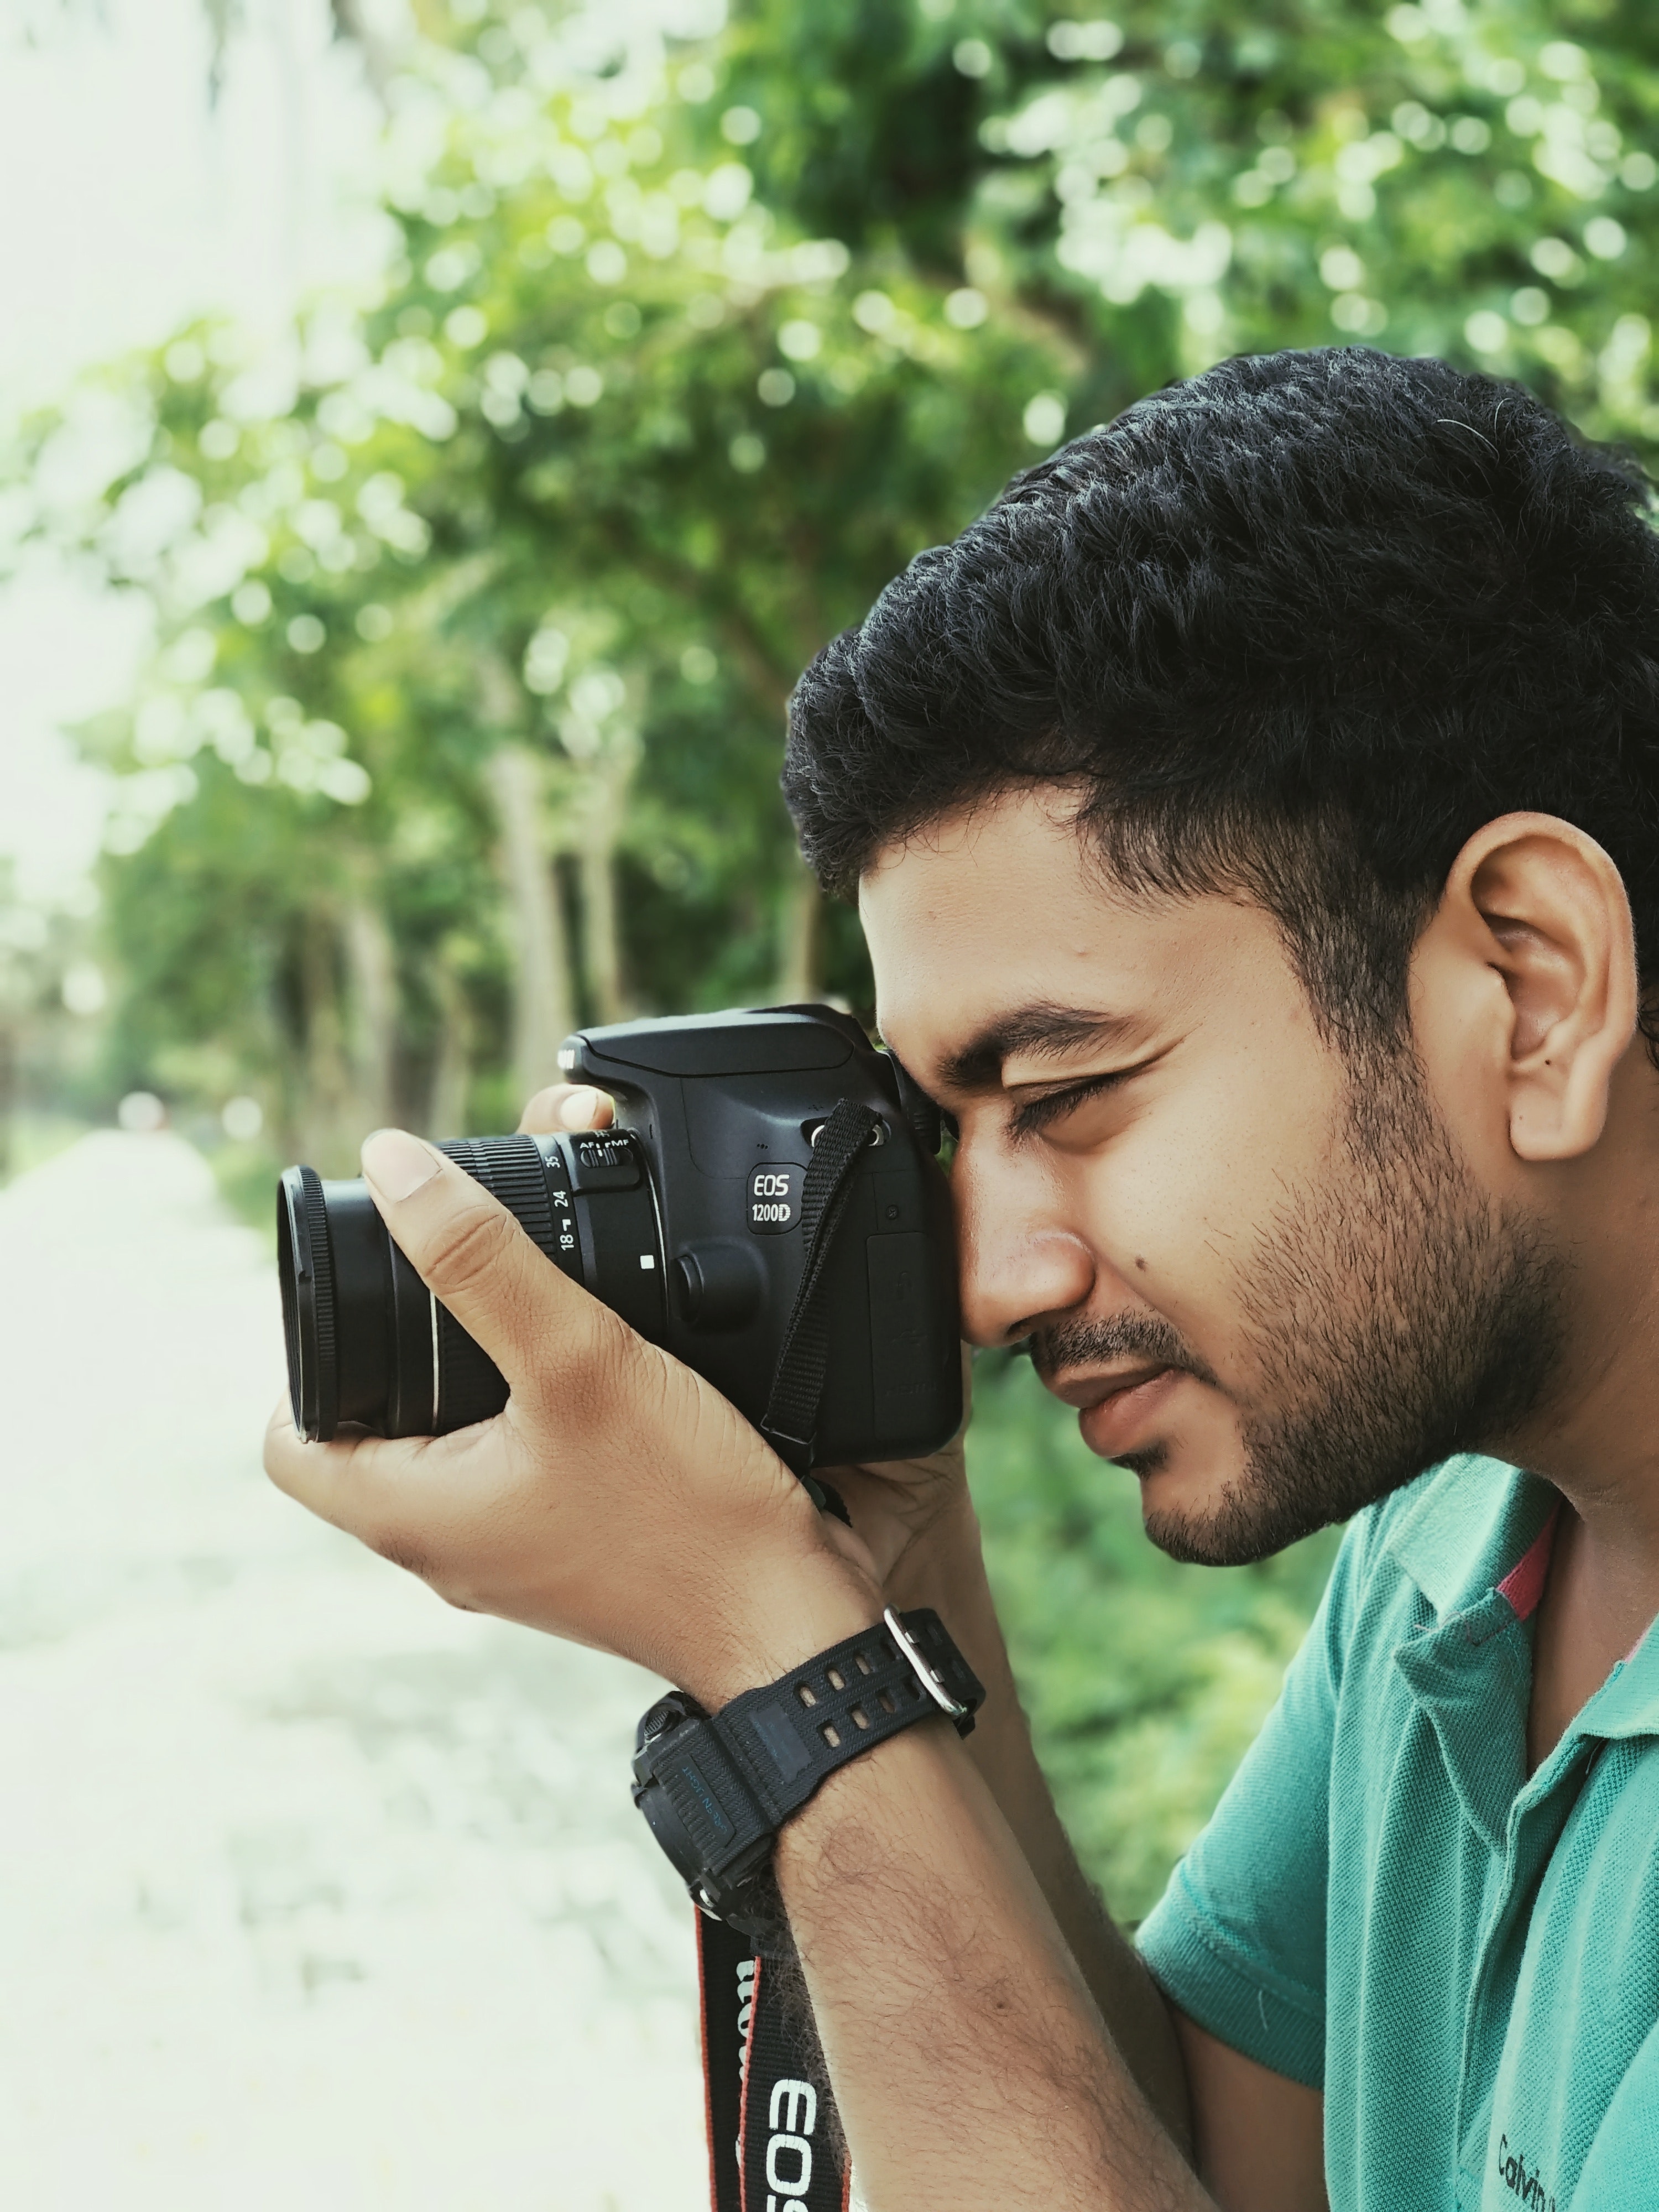
hair, photograph, photographer, camera, photography, cameras optics, hairstyle, facial hair, digital camera, beard, reflex camera, single lens reflex camera, cool, digital slr, selfie, camera operator, camera lens, Point and shoot camera, stock photography, black hair, mirrorless interchangeable lens camera